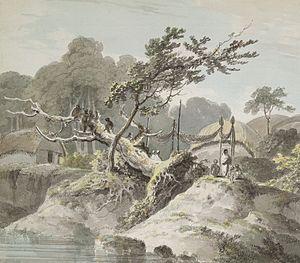
Thomas Daniell, né en 1749 à Chertsey et mort le 19 mars 1840 à Kensington est un peintre et graveur britannique spécialisé dans la peinture de paysage.